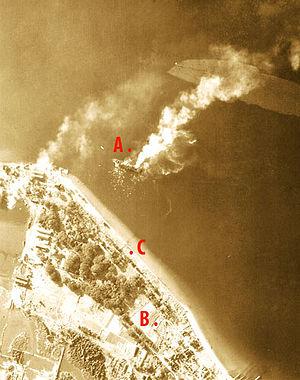
La base navale de Subic Bay est une base située dans la baie de Subic à Olongapo, aux Philippines. La base navale de l'United States Navy était la plus grande installation militaire à l'étranger des forces armées des États-Unis après la base aérienne de Clark située à Ángeles. Jusqu'à sa fermeture, elle accueillait pour partie la Septième flotte des États-Unis. Après sa fermeture en 1992, elle est transformée par le gouvernement philippin en Subic Bay Freeport Zone. En 2015, celui-ci rouvre une base aéronavale sur le site pour ses forces armées.